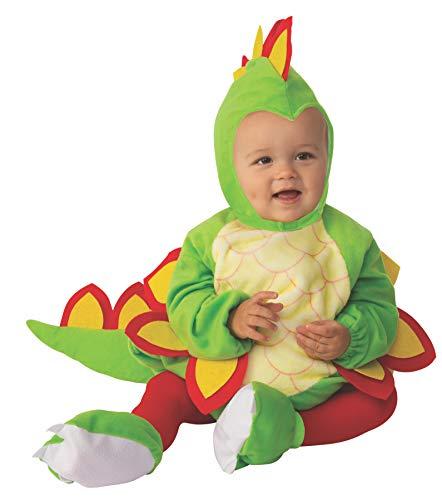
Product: Dragon Costume for Infants
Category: Clothing, Shoes & Jewelry | Costumes & Accessories | Women | Costumes & Cosplay Apparel | Costumes
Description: Includes: Onesie, Hood And Booties.
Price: $21.66 - $31.56